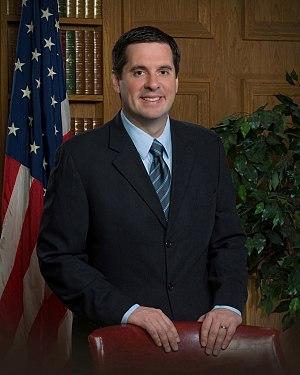
Depuis le recensement de 2010, la Californie dispose de 53 élus à la Chambre des représentants des États-Unis.
Devin Gerald Nunes, né le 1ᵉʳ octobre 1973 à Tulare, est un homme politique américain, élu républicain de Californie à la Chambre des représentants des États-Unis depuis 2003.